Dordt University

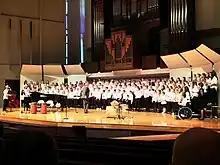

The B. J. Haan Auditorium seats approximately 1,500 people and is used for chapel services, concerts, organ recitals, and other regional events. Convocation and commencement exercises are also held in "the Beej", as it is called by students. The auditorium features a three-manual, tracker-action Casavant Frères organ with 37 stops, 57 ranks, and 2,833 pipes.